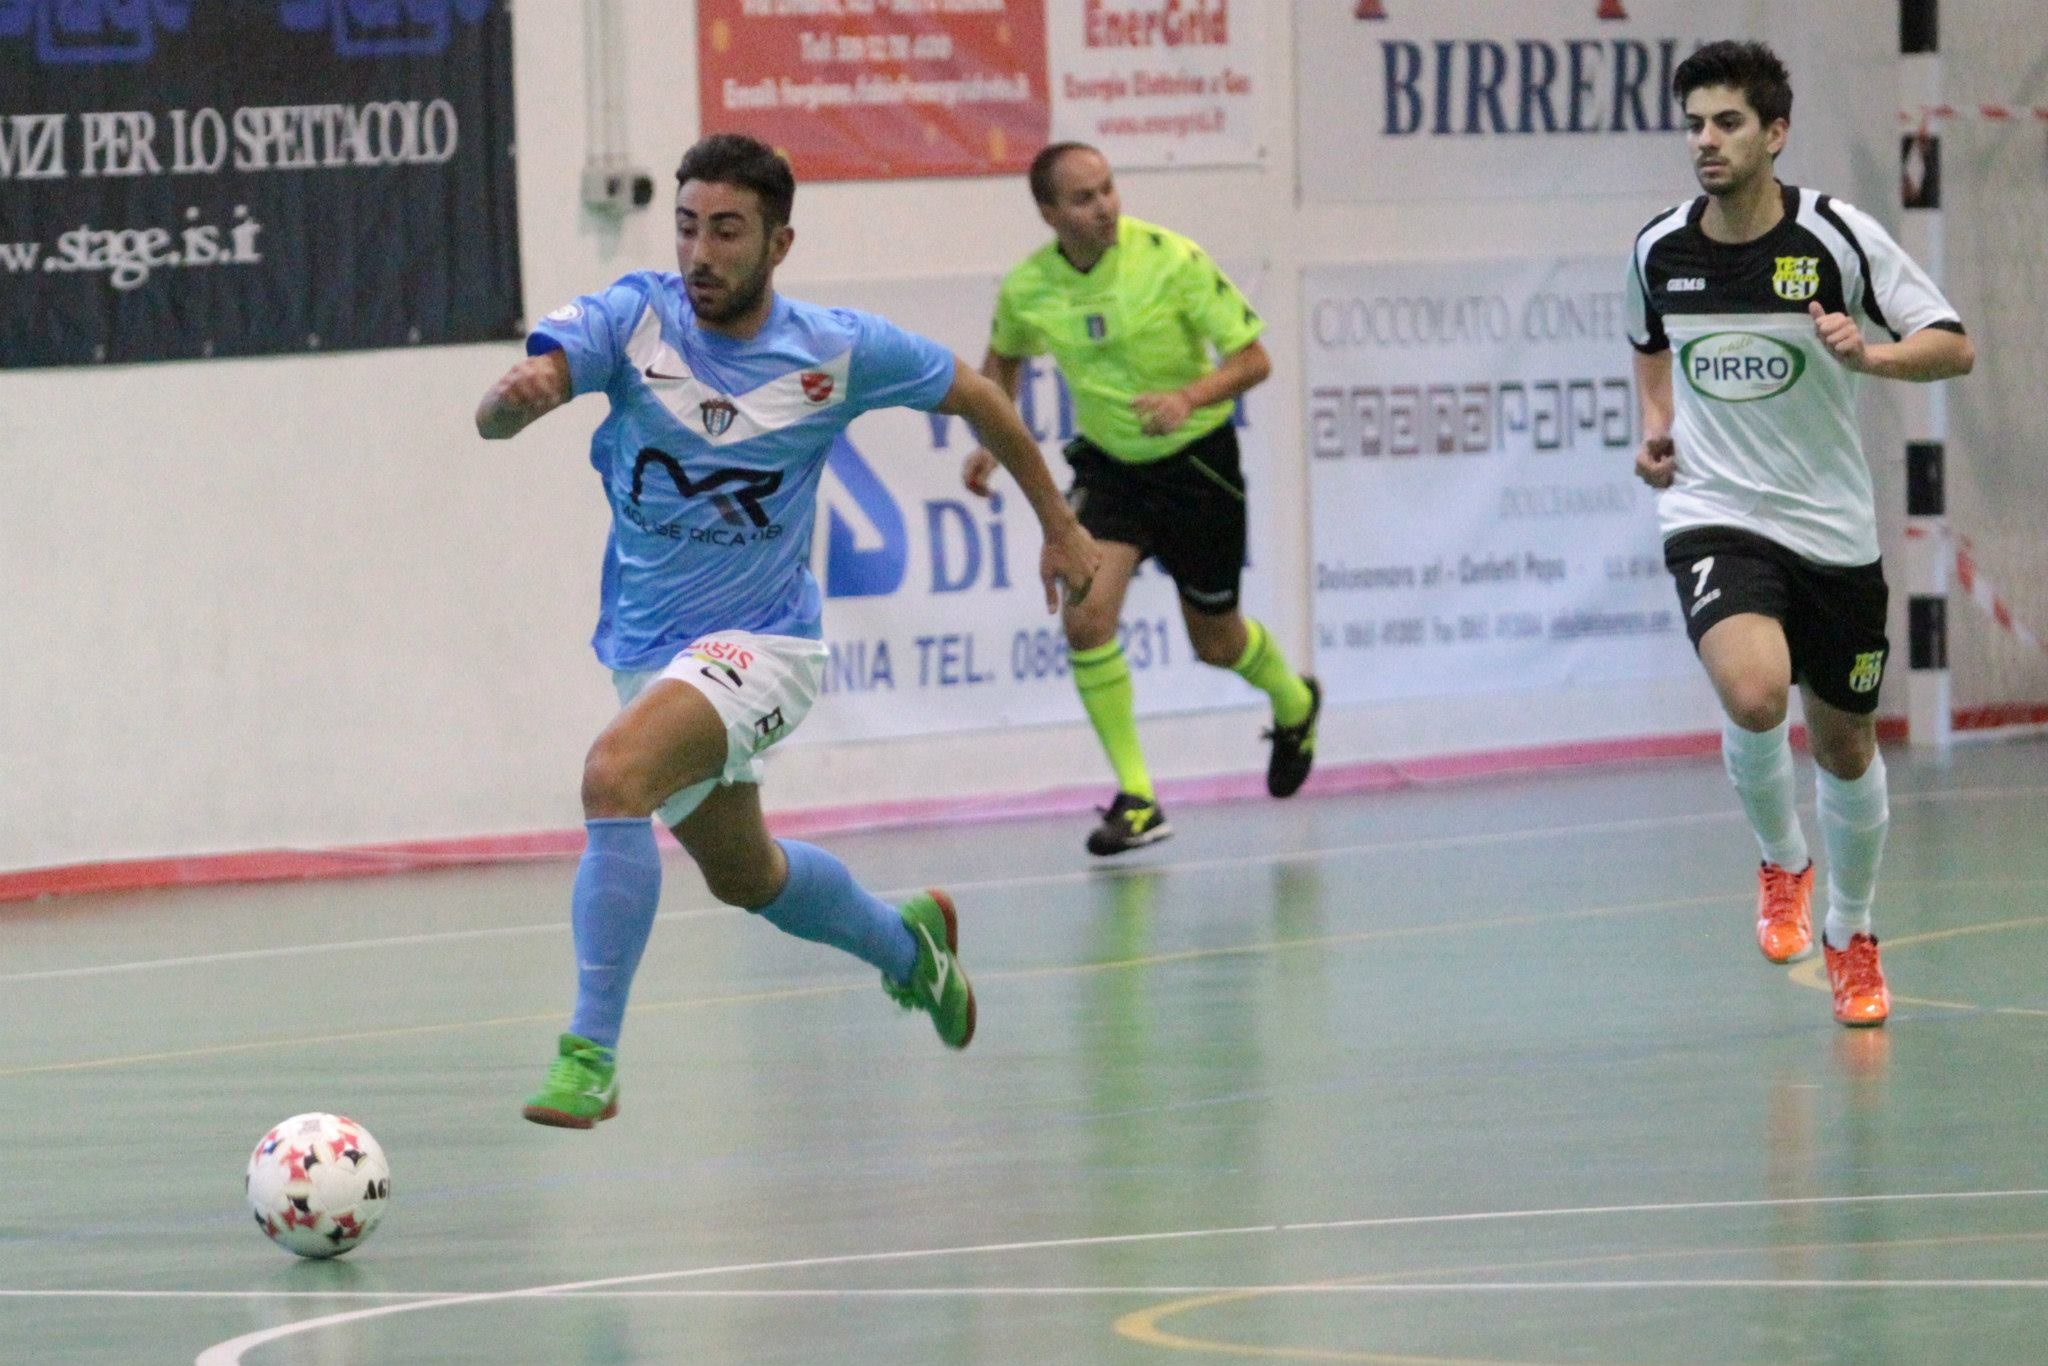
man, indoor, soccer, football, player, race, men, sports, ball game, team sport, futsal